Golden Rule Kate

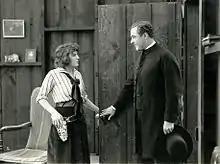
Louise Glaum and William Conklin in the film

Golden Rule Kate is a 1917 American silent Western film starring Louise Glaum, William Conklin, Jack Richardson, Mildred Harris, and John Gilbert. It was directed by Reginald Barker from a story written by Monte M. Katterjohn and produced and distributed by the Triangle Film Corporation.